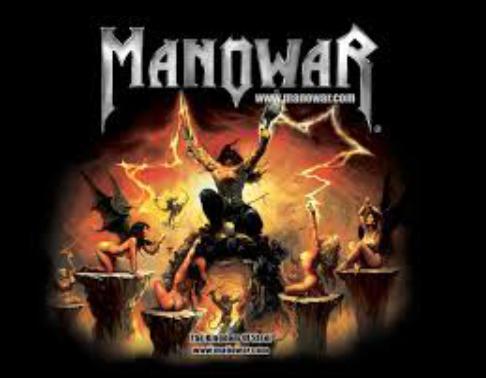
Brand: Man O' War
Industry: Clothes